Louisiana State Penitentiary

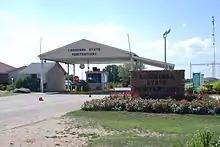
The guard house at the Angola Main Entrance

Prison staff members have access to recreational facilities on the Angola property. Angola has ball fields, the Prison View Golf Course, a swimming pool, a tennis court, and a walking track. Lake Killarney, an oxbow lake of the Mississippi River located on the prison grounds, has large crappie fish. The prison administration controls access to Lake Killarney, and few people fish there. The crappie fish grow very large.